Angelo Moriondo

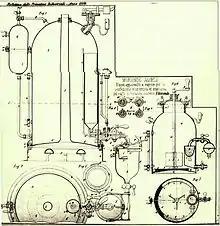
First patent (16 May 1884) of the espresso coffee machine

Moriondo presented his invention at the General Expo of Turin in 1884, where it was awarded the bronze medal. The patent was awarded for a period of six years on 16 May 1884 under the title of "New steam machinery for the economic and instantaneous confection of coffee beverage, method ‘A. Moriondo’." The machine was built by a mechanic named Martina, working under the direct supervision of the inventor.